Matheus Thuler

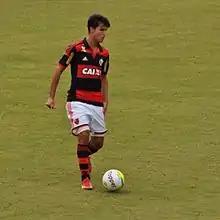
Thuler with Flamengo in 2015

Matheus Soares Thuler (born 10 March 1999) is a Brazilian professional footballer who plays as a centre-back for Japanese club Vissel Kobe.